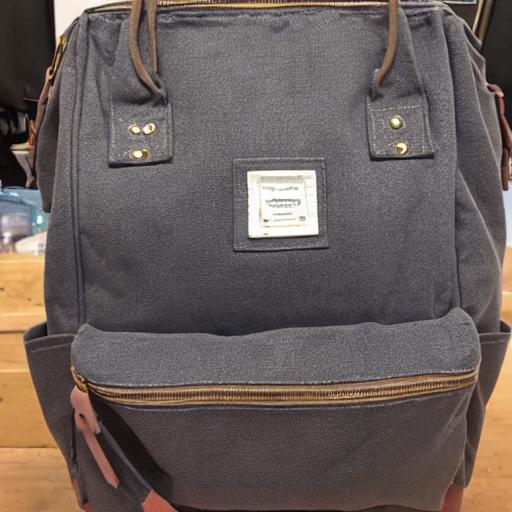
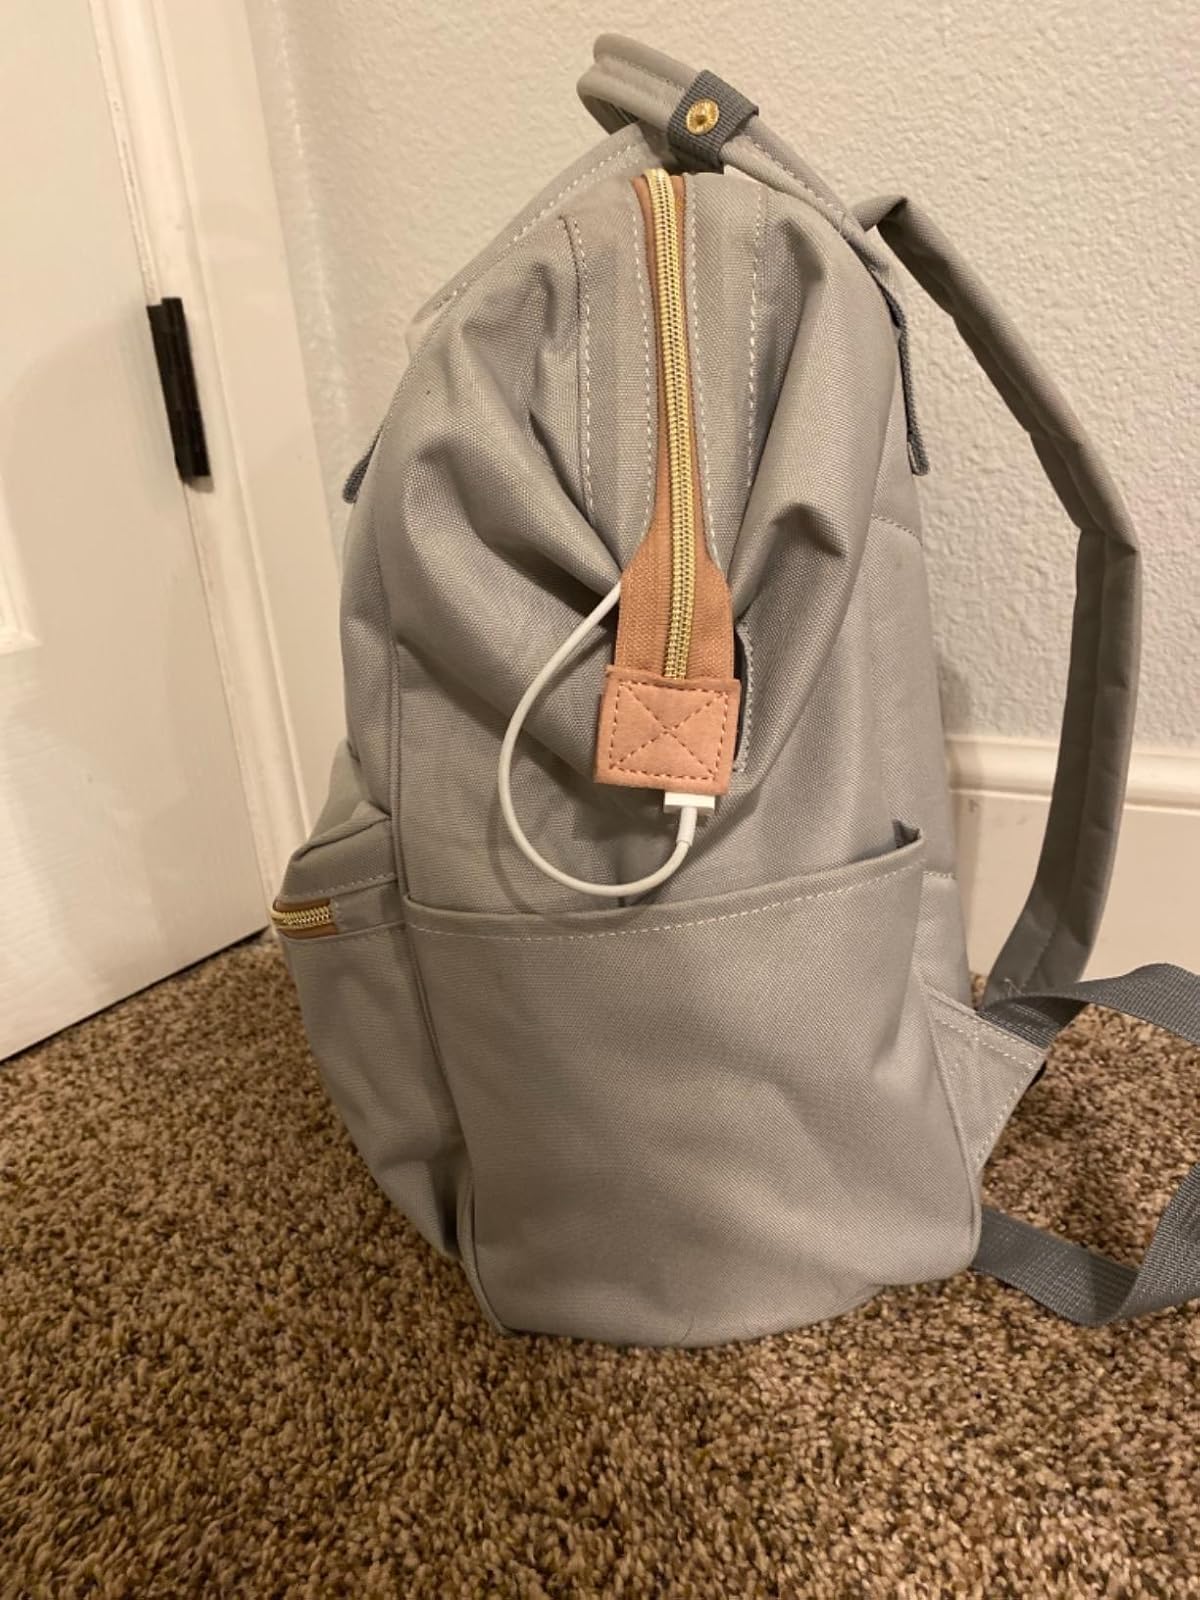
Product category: bag
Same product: no